It's Not My Business

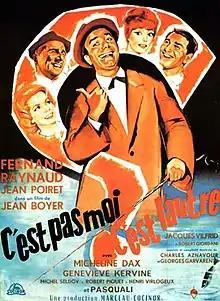

It's Not My Business (French: C'est pas moi, c'est l'autre) is a 1962 French comedy film directed by Jean Boyer and starring Fernand Raynaud, Jean Poiret and Micheline Dax.